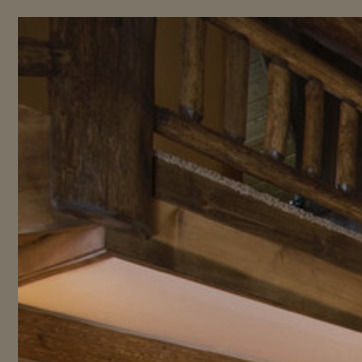
Material: wood